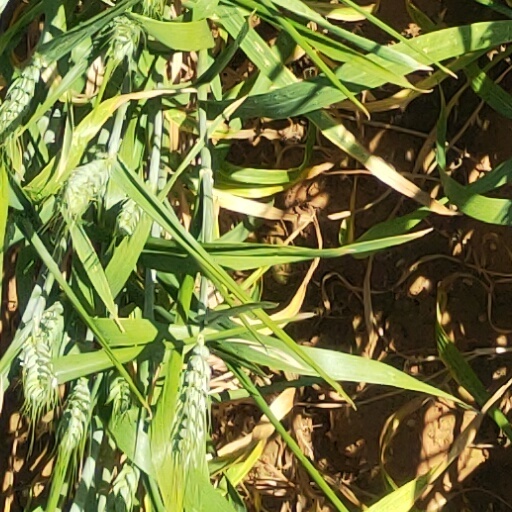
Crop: wheat